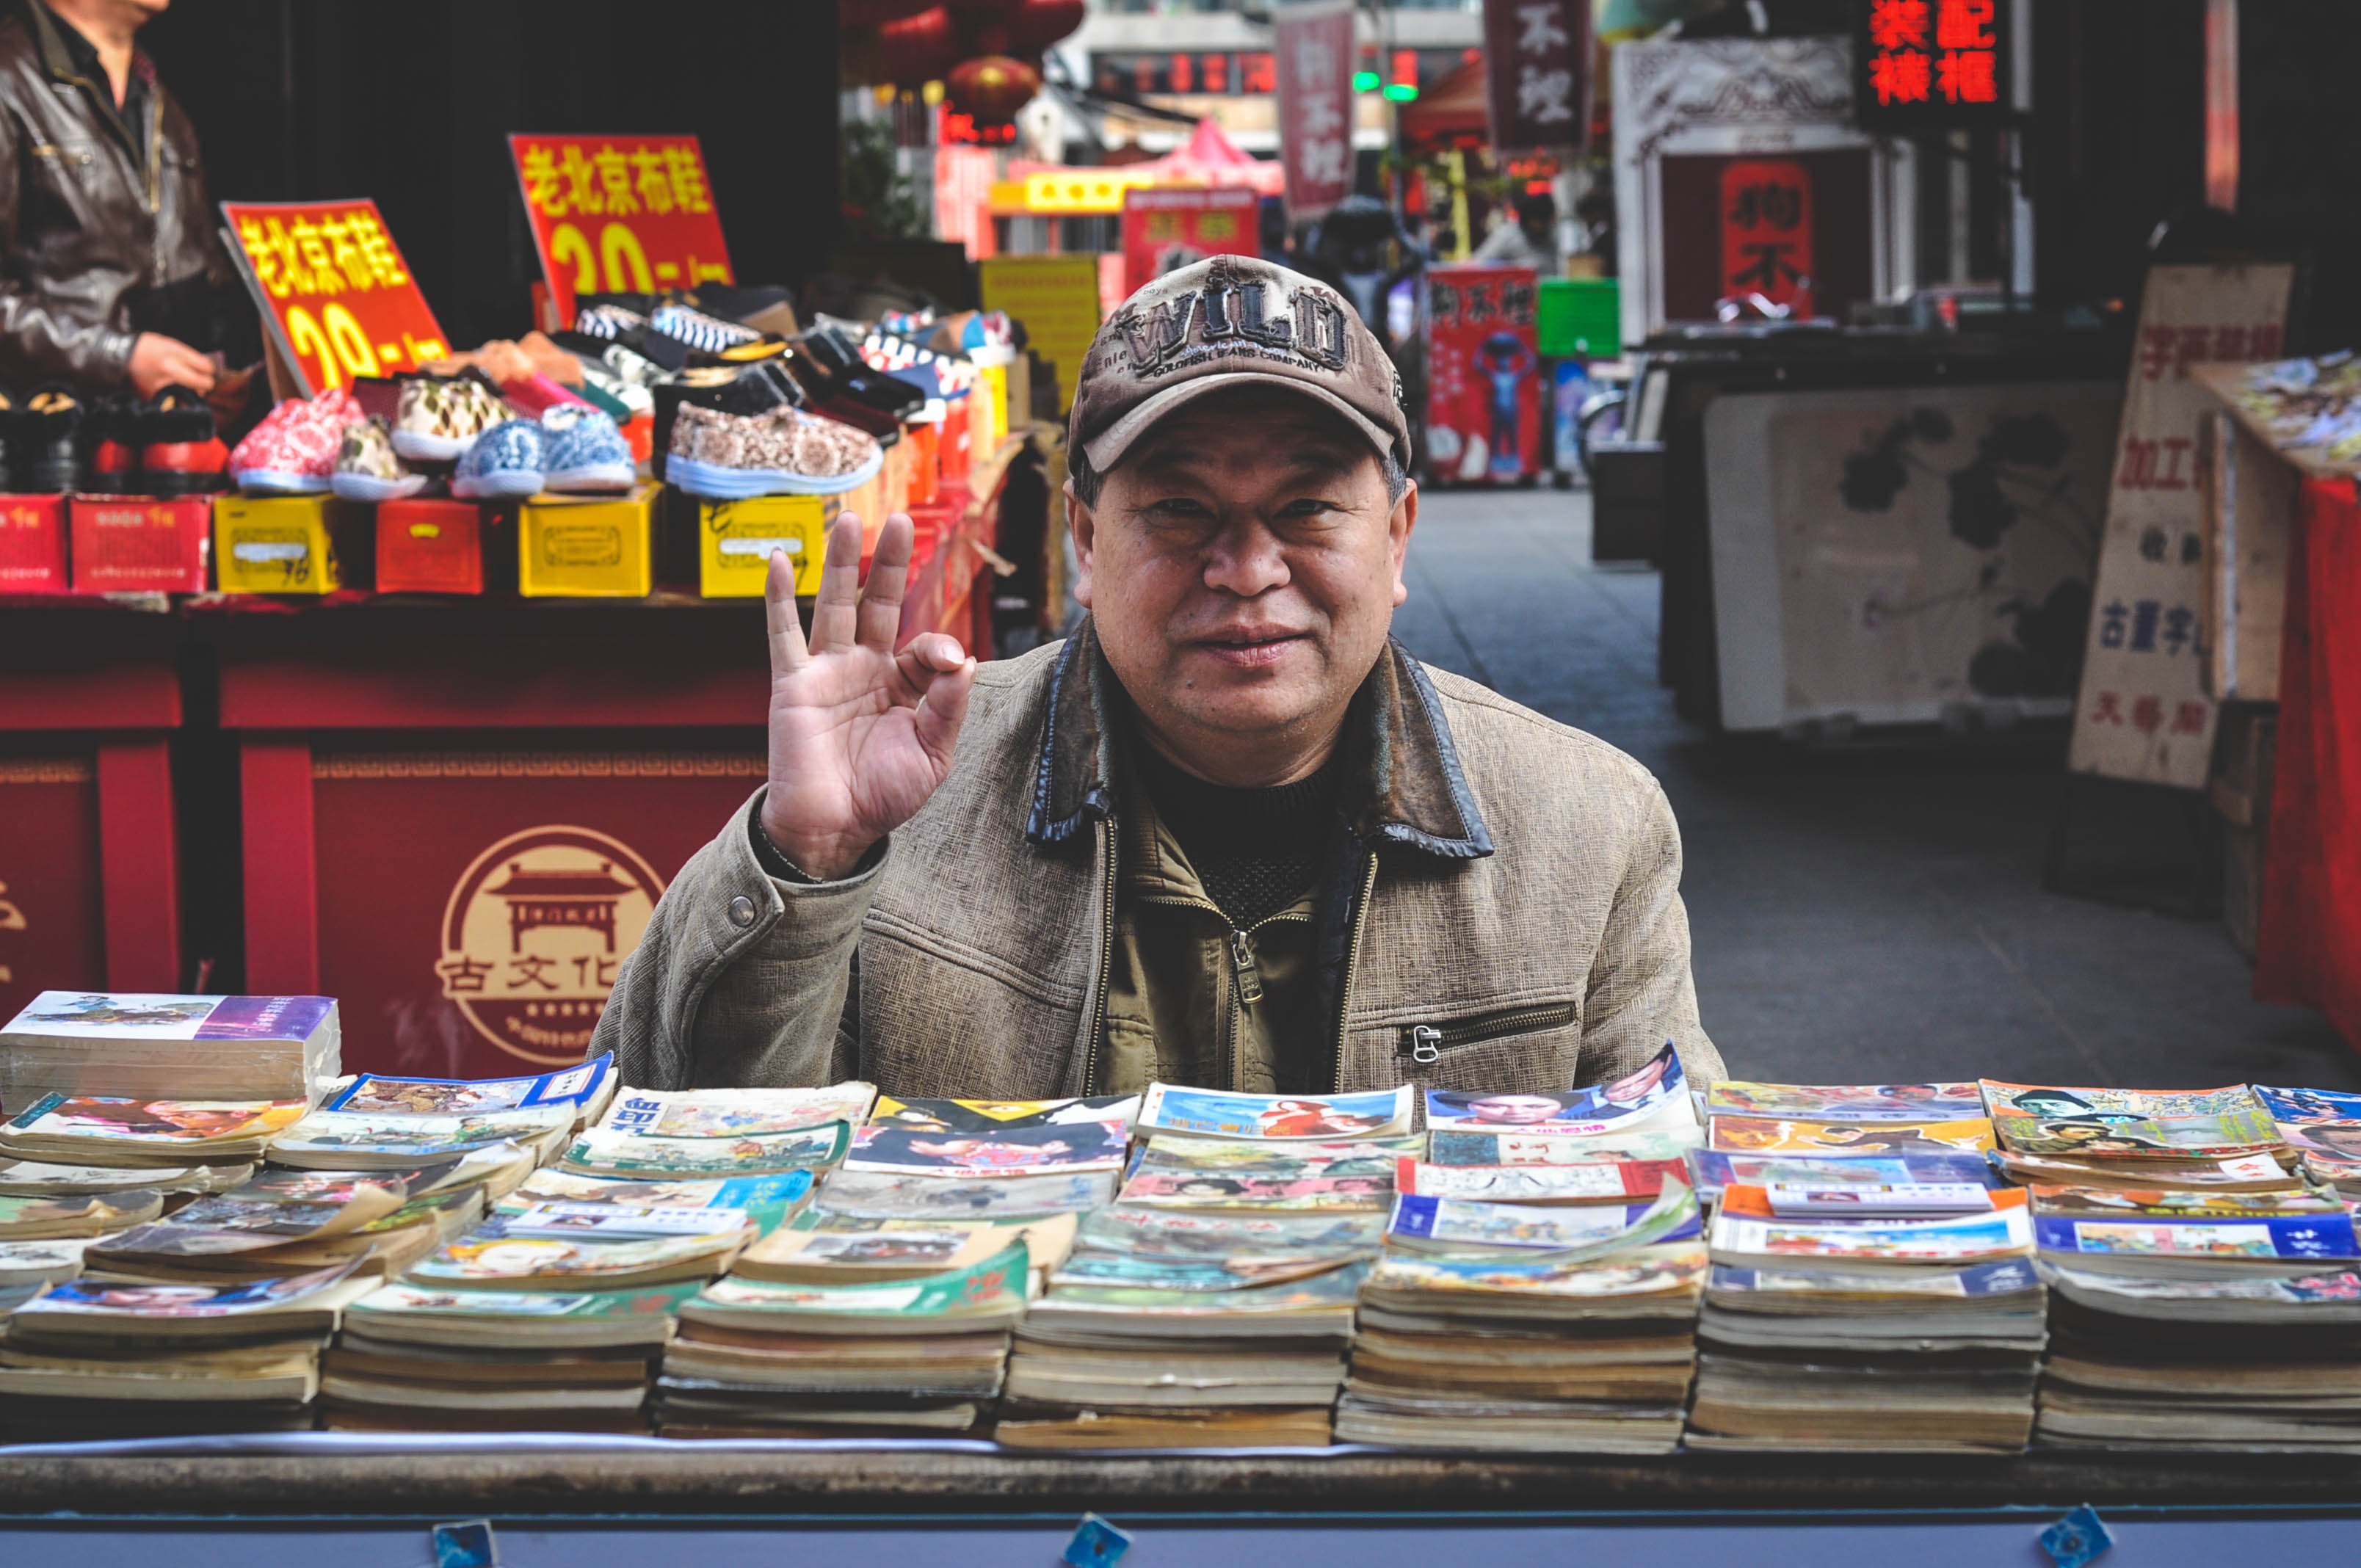
man, person, old, city, male, asian, shop, store, chinese, vendor, bazaar, market, merchandise, public space, shoes, books, elderly, china, seller, fair, tianjin, salesman, human settlement, salesperson, storybooks